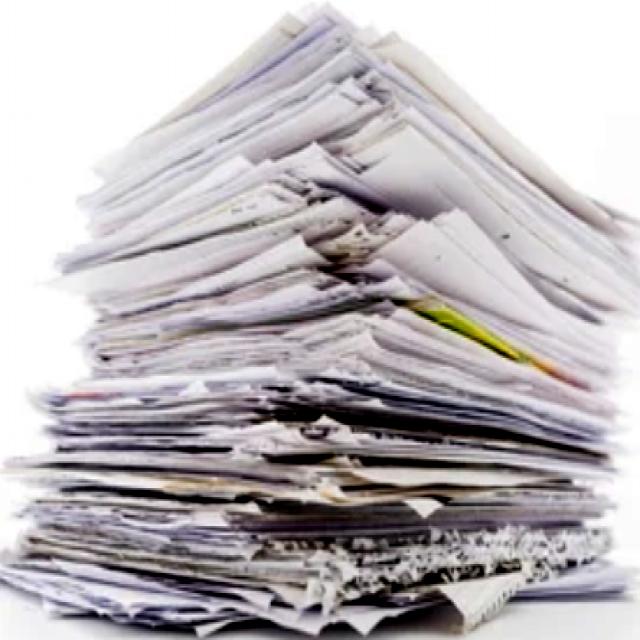
Label: Paper